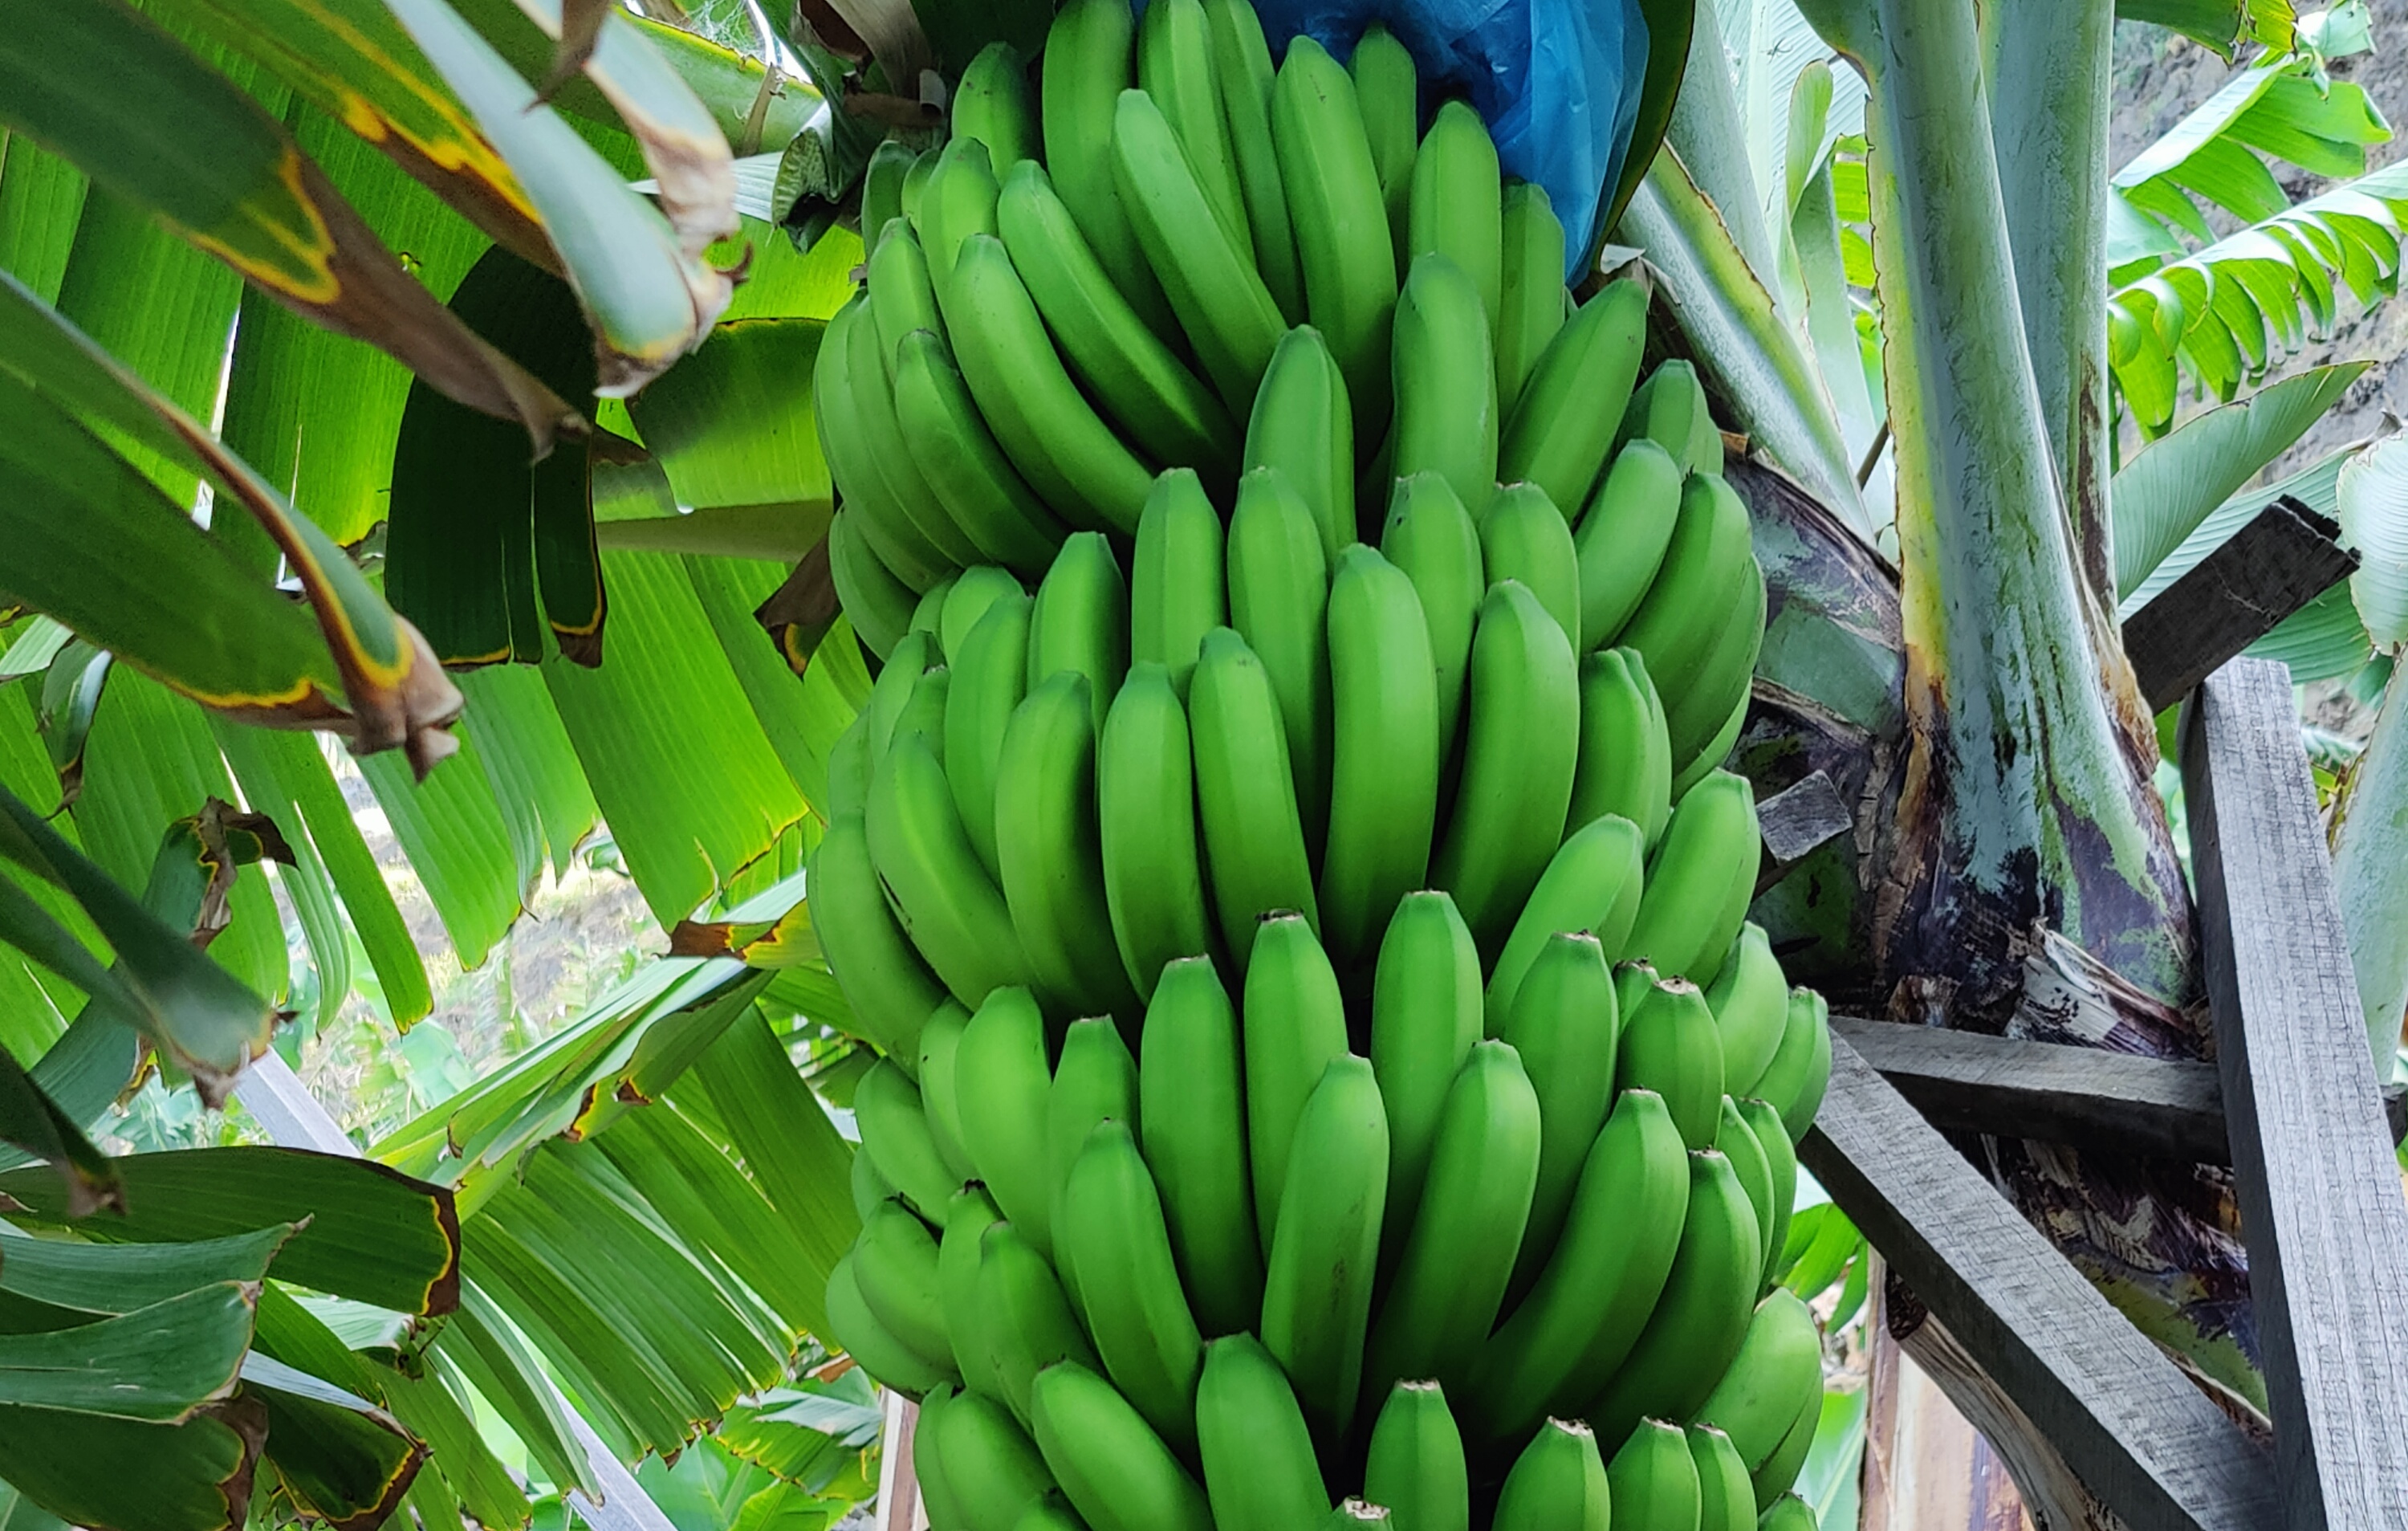
Label: Cut